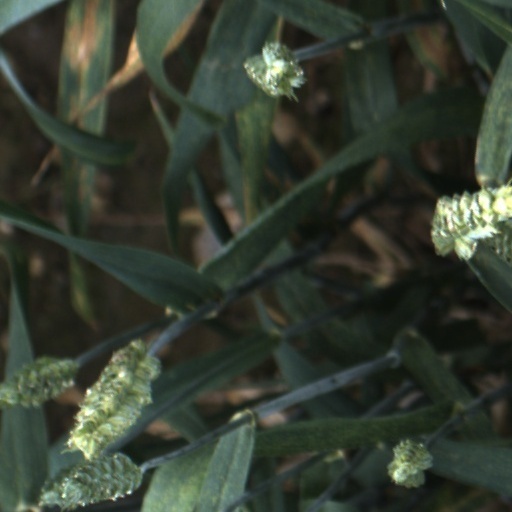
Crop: wheat